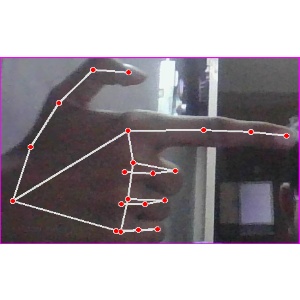
अक्षर: ब